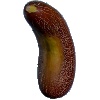
Label: Cucumber Ripe 1